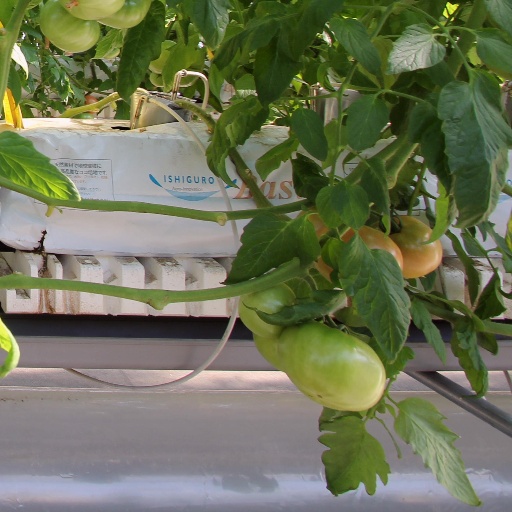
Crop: tomato